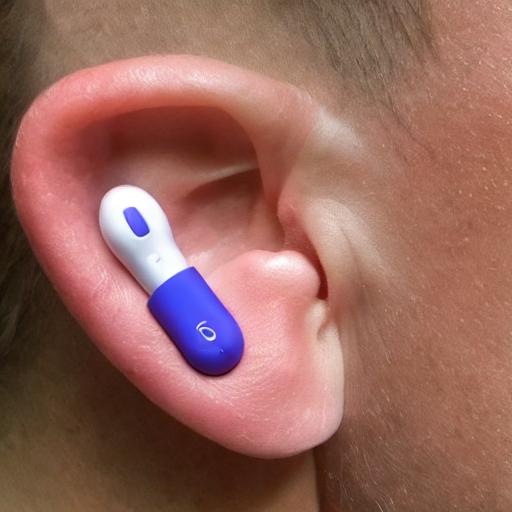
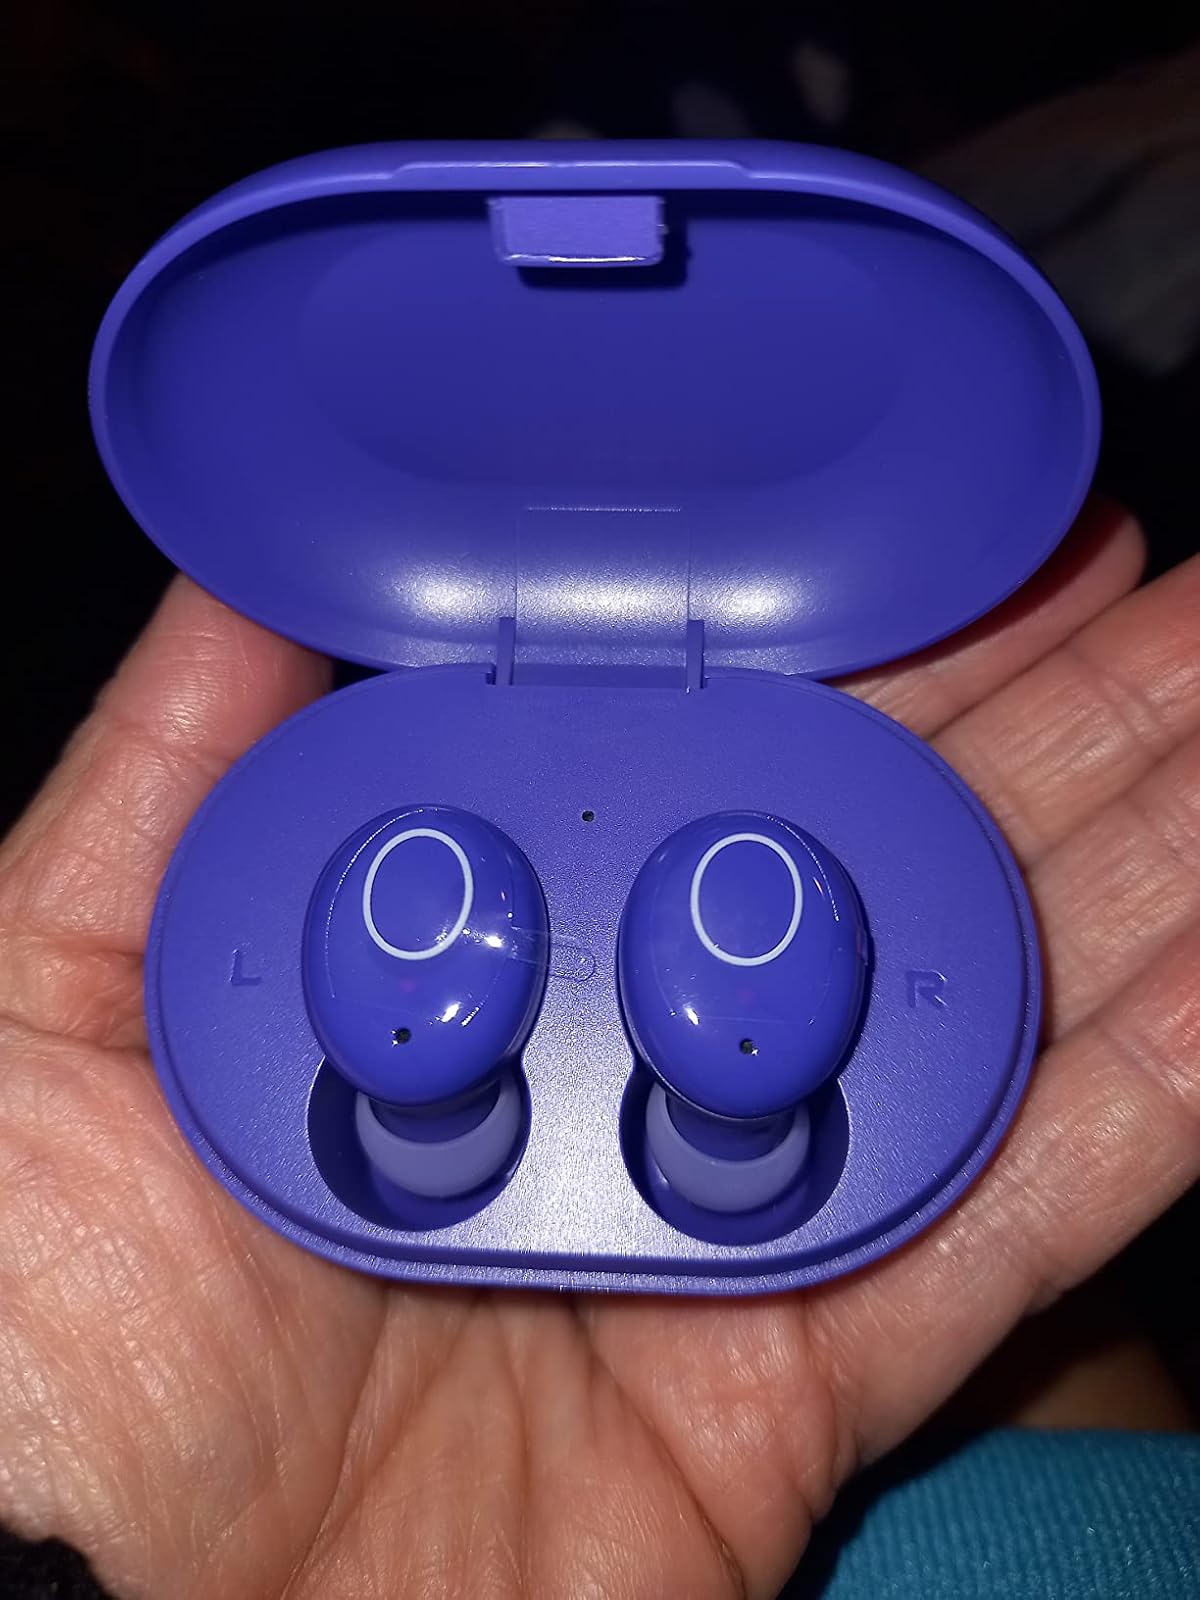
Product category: earbuds
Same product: no